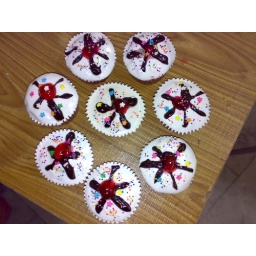
full moon cup cakes by Tracy